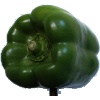
Label: green_pepper